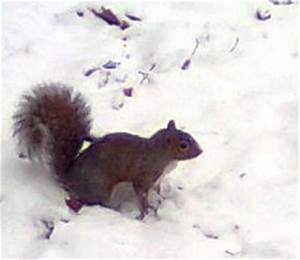
Label: scoiattolo